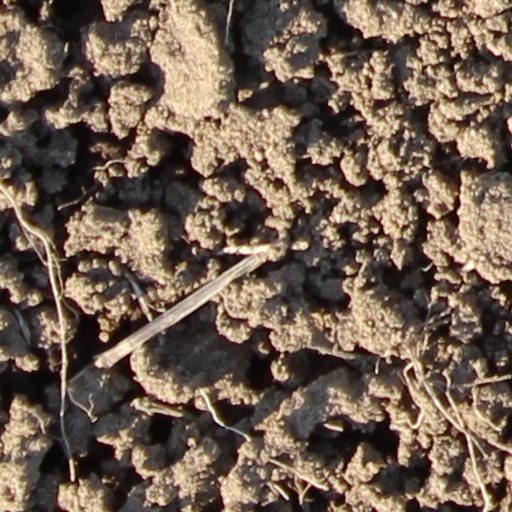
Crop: wheat